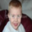
Label: boy